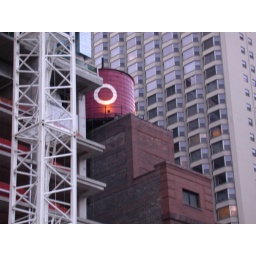
the weird water tower downtown by Illinois and Michigan.